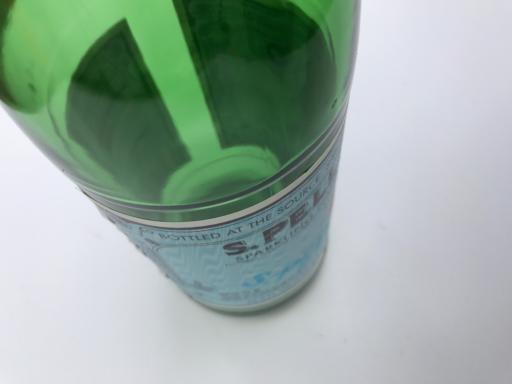
Waste category: glass